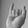
ASL letter: I